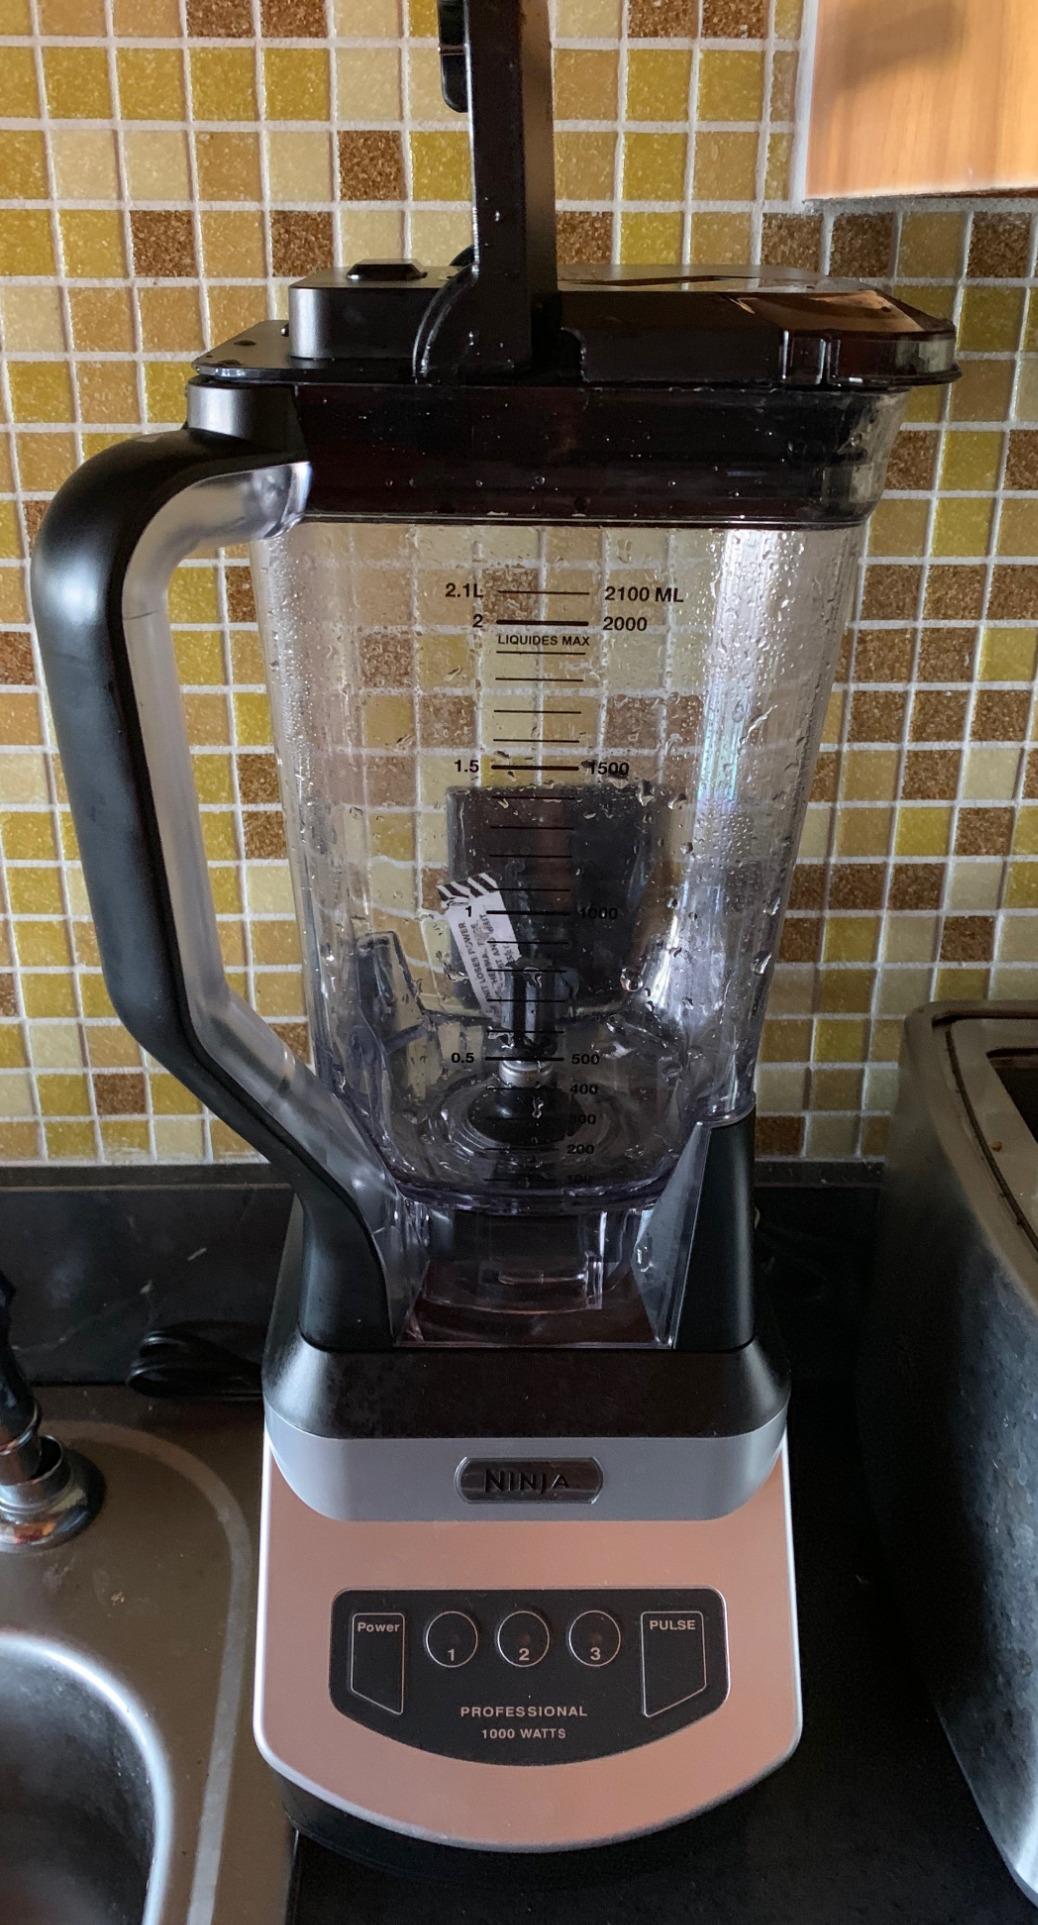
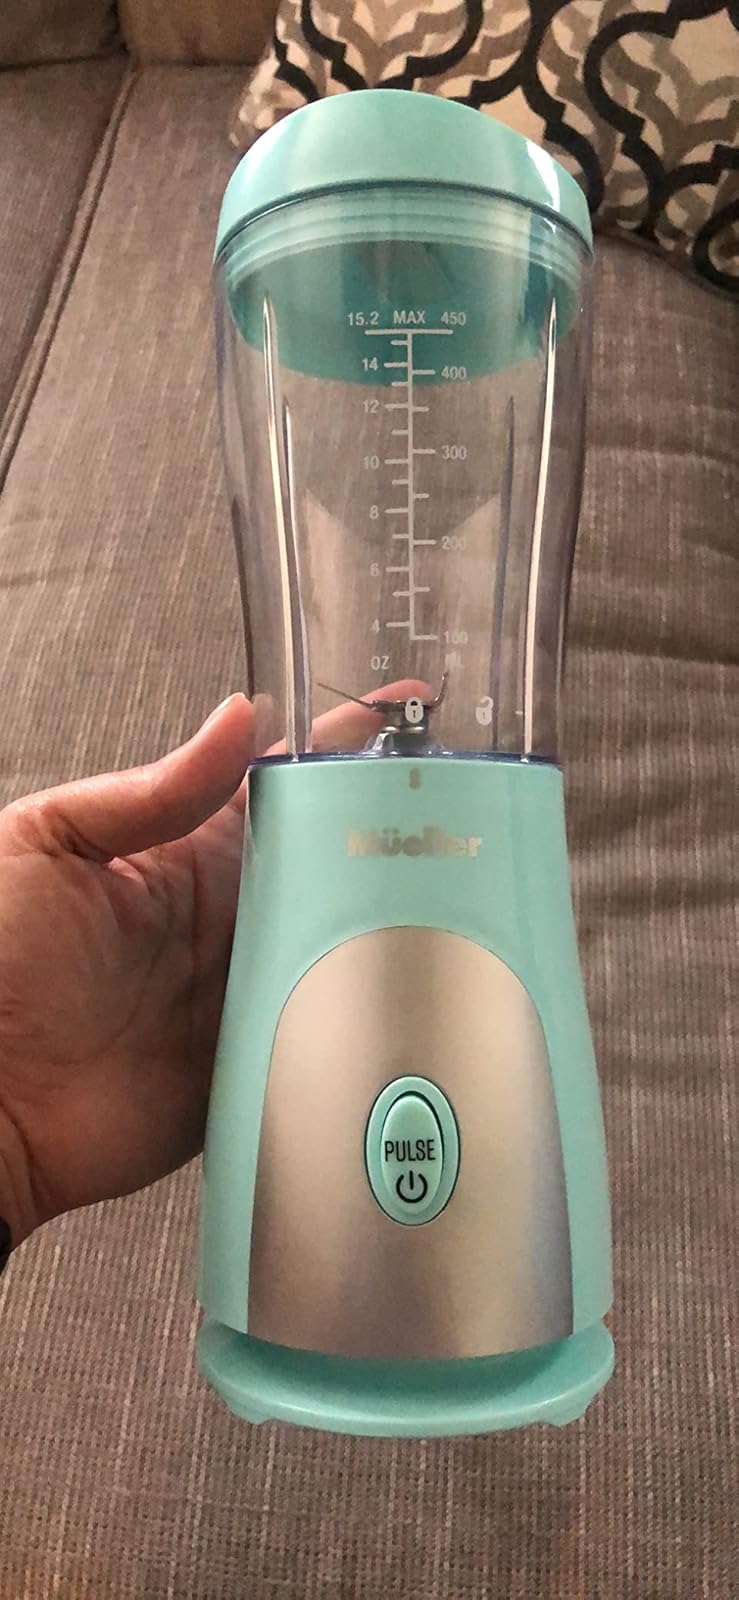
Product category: items_blender
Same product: no